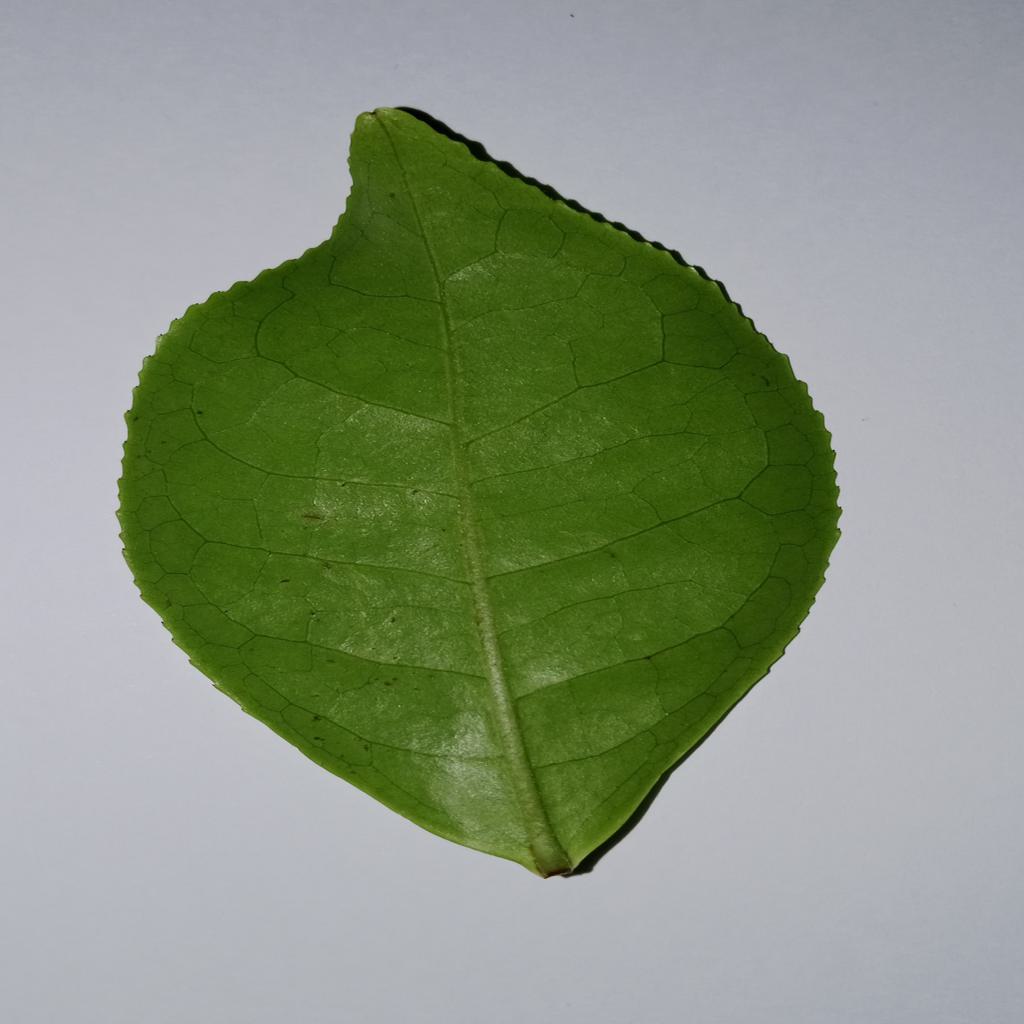
Label: Healthy